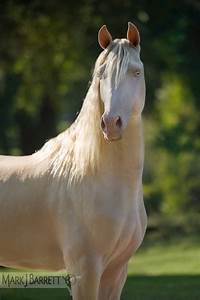
Label: cavallo